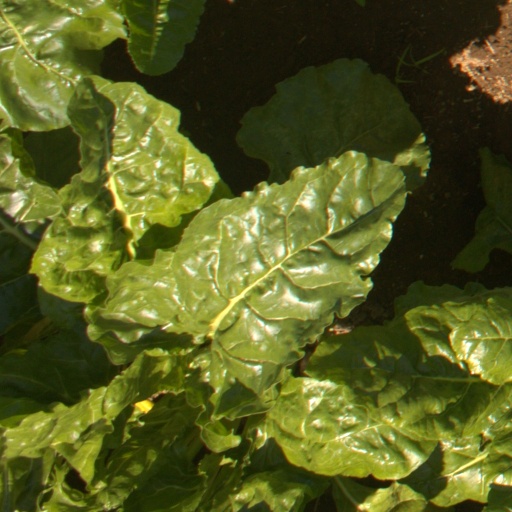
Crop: sugar beet